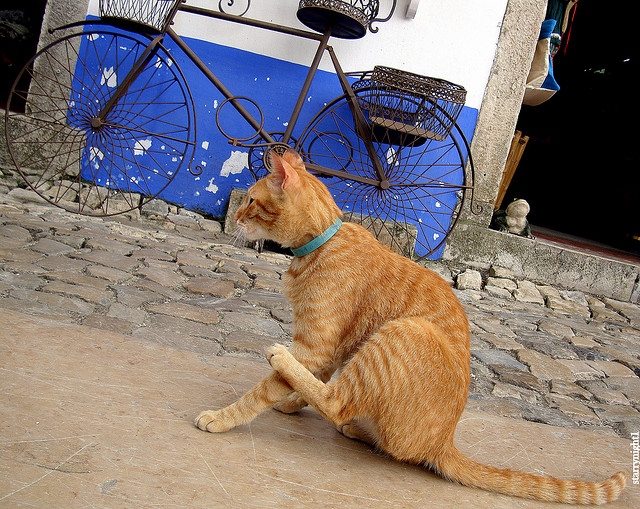
user: Given an image and a question. Answer the question in a short answer. Question: What is the cat wearing? Short Answer:
assistant: collar